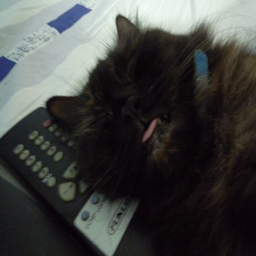
A long haired black cat laying on a remote control.
A cat laying down with it's tongue stuck out.
The cat likes to sleep with the remote from the tv.
a cat lays down on a remote control
A cat that is sleeping on top of a remote control.